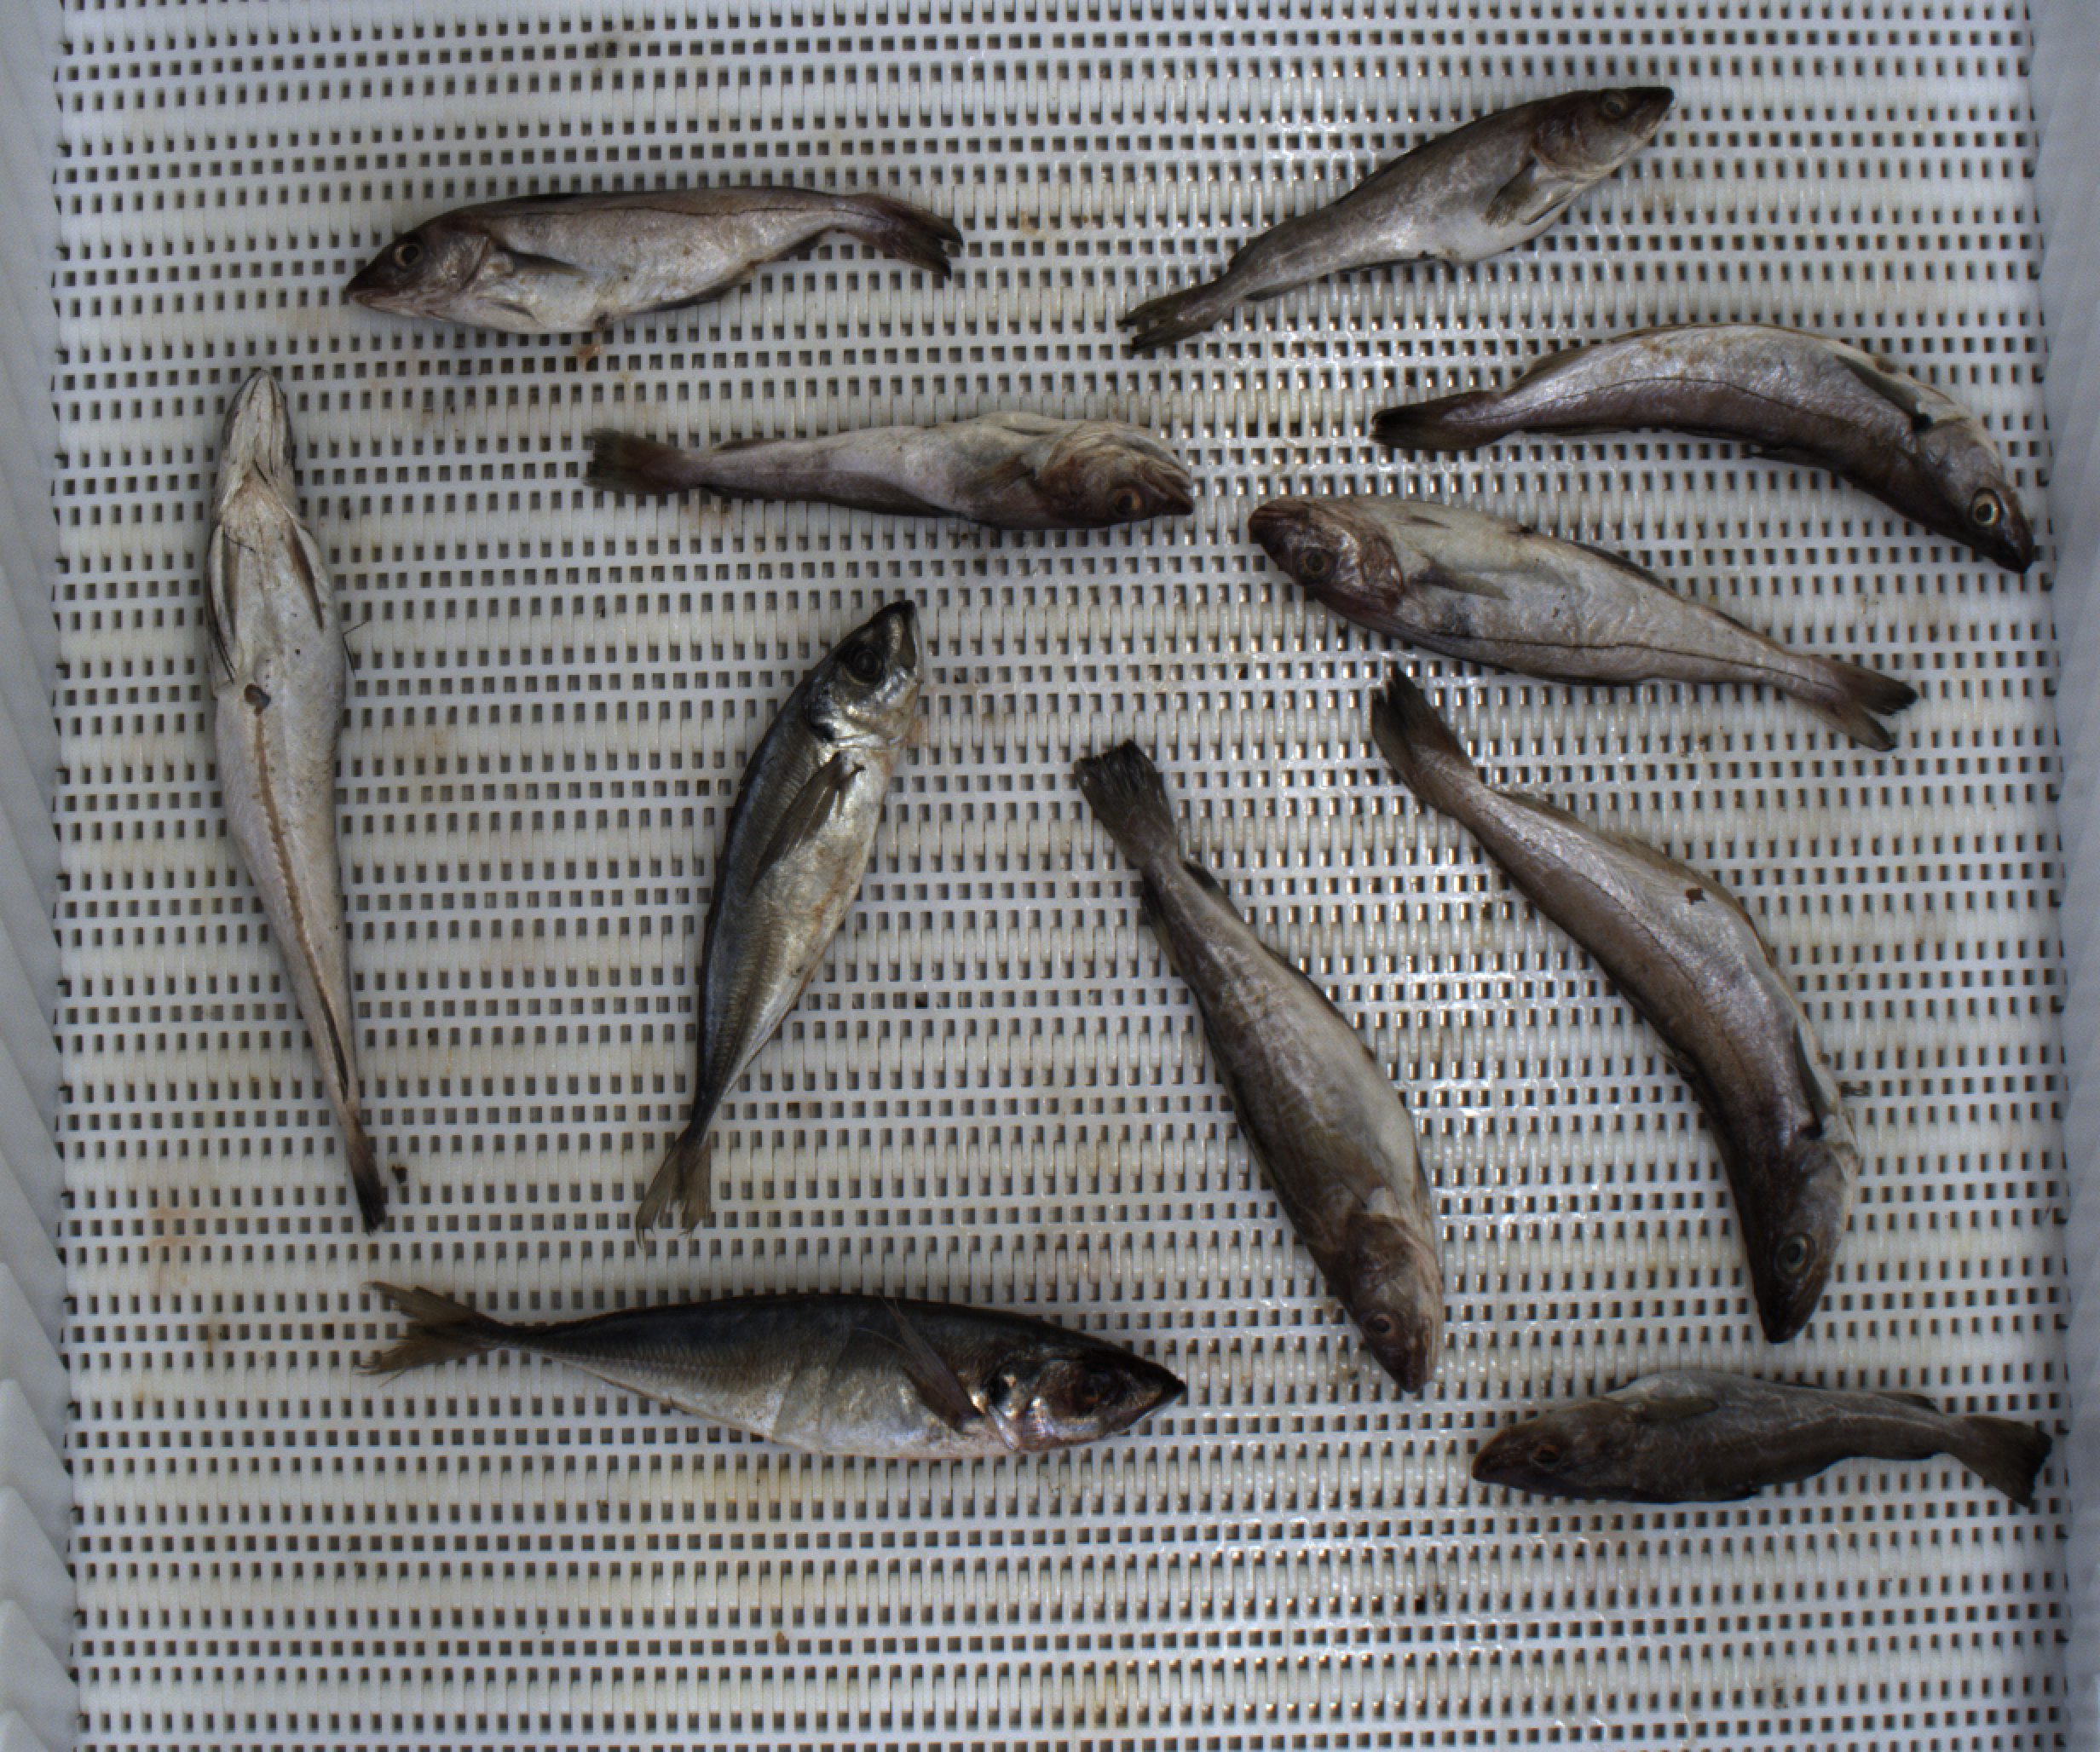
Total fish: 11
Cod: 4
Haddock: 2
Whiting: 2
Hake: 1
Horse mackerel: 2
Saithe: 0
Other: 0